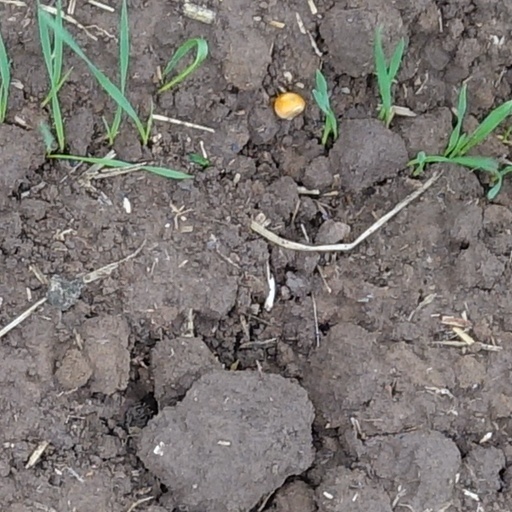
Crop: wheat